Medical centers in the United States

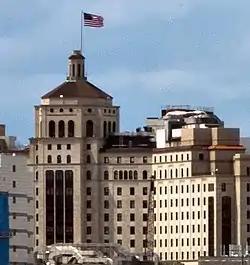
UPMC's flagship facility, Presbyterian University Hospital, located in the Oakland neighborhood of Pittsburgh adjacent to University of Pittsburgh's main campus

The University of Pittsburgh Medical Center (UPMC) is headquartered in Pittsburgh, Pennsylvania, and is closely affiliated with its academic partner, the University of Pittsburgh, which ranks third in the nation in the number of total NIH-sponsored research awards and fifth for the total dollar amount of NIH-sponsored funding. UPMC is one of the largest medical center systems in the world with more than 35 hospitals, 8,000 licensed beds, and 600 outpatient sites in Pennsylvania, Ohio, and New York, as well as locations overseas. Appearing on "U.S. News & World Report"s honor roll of the top hospitals for over 15 years, it was the site of the creation of the first polio vaccine by Jonas Salk, helped to develop emergency medicine under Peter Safar, and pioneered organ transplantation under the direction of Thomas Starzl, at one time boasting the largest and busiest organ transplantation program in the world. A fully integrated health care system that includes its own health insurance and commercial services divisions, UPMC has exported its clinical and administrative expertise and technologies around the world, including the ISMETT organ transplantation center in Sicily, a hospital and cancer centers in Ireland, and partnerships in China, Colombia, Italy, Japan, Kazakhstan, Lithuania, Singapore, and the United Kingdom.